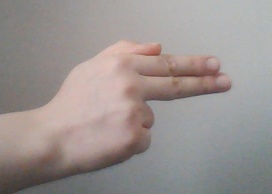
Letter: ghain